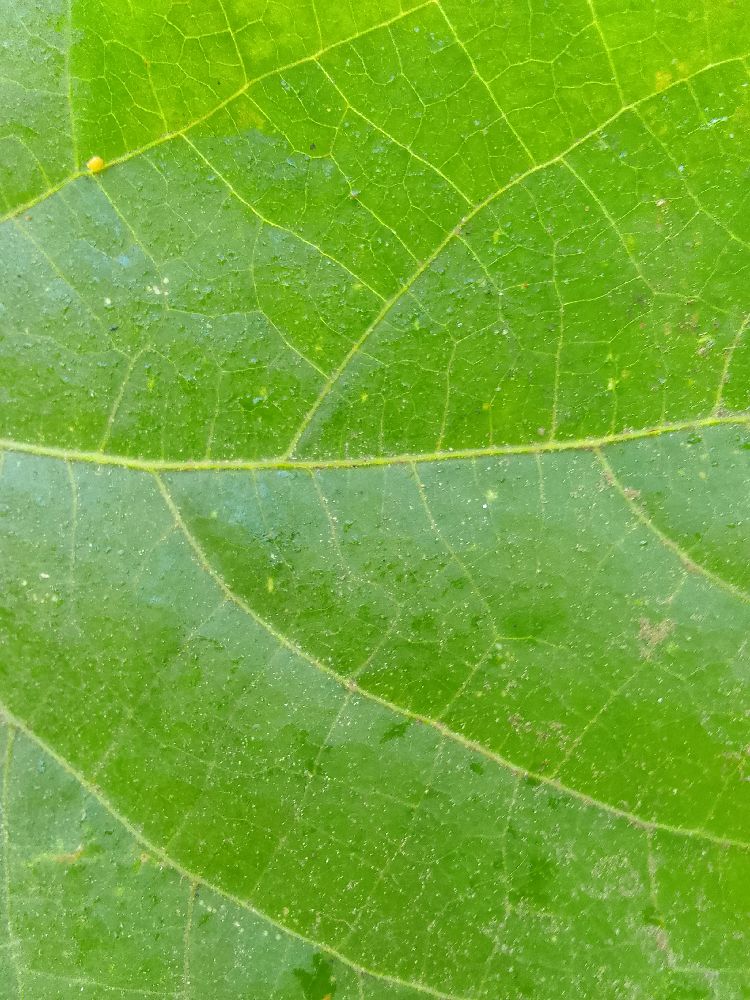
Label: healthy